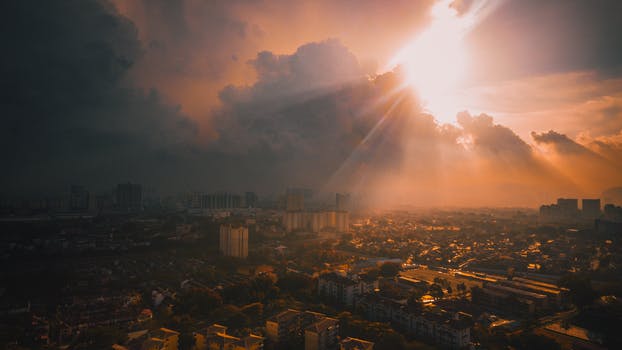
Label: No Watermark